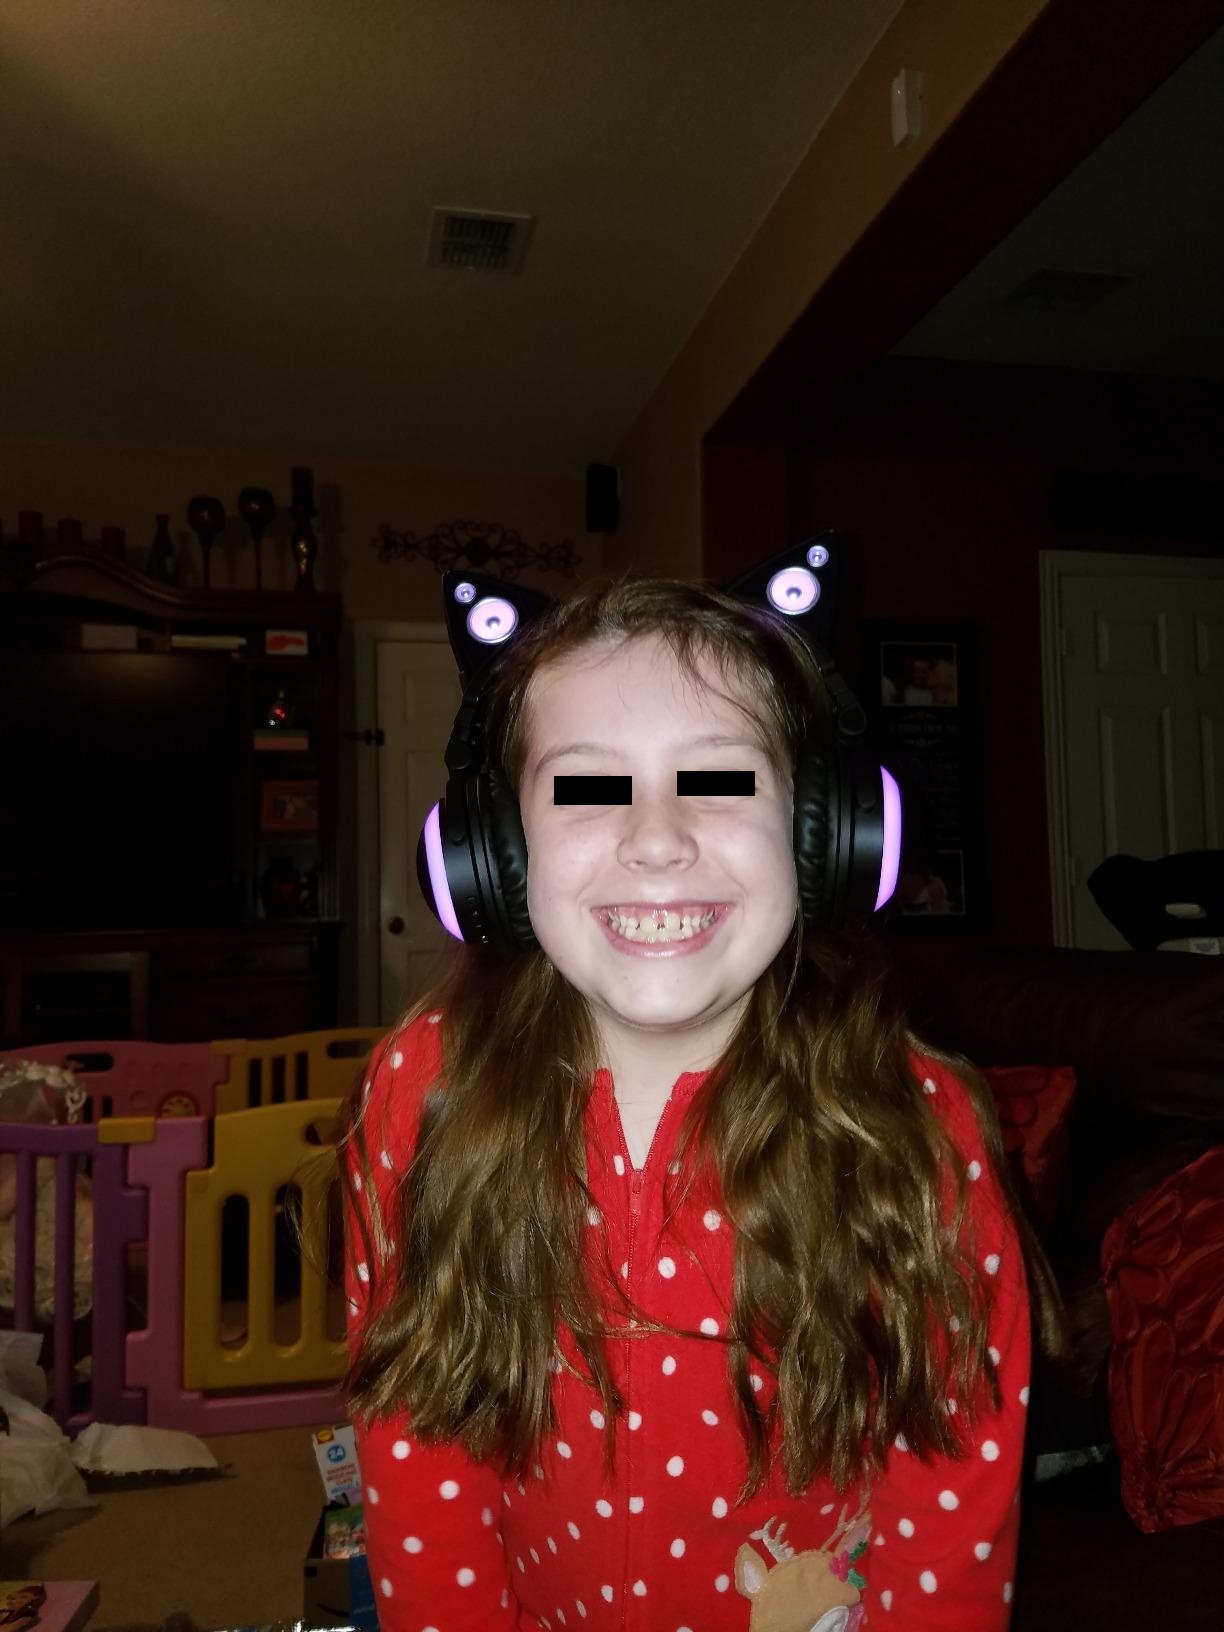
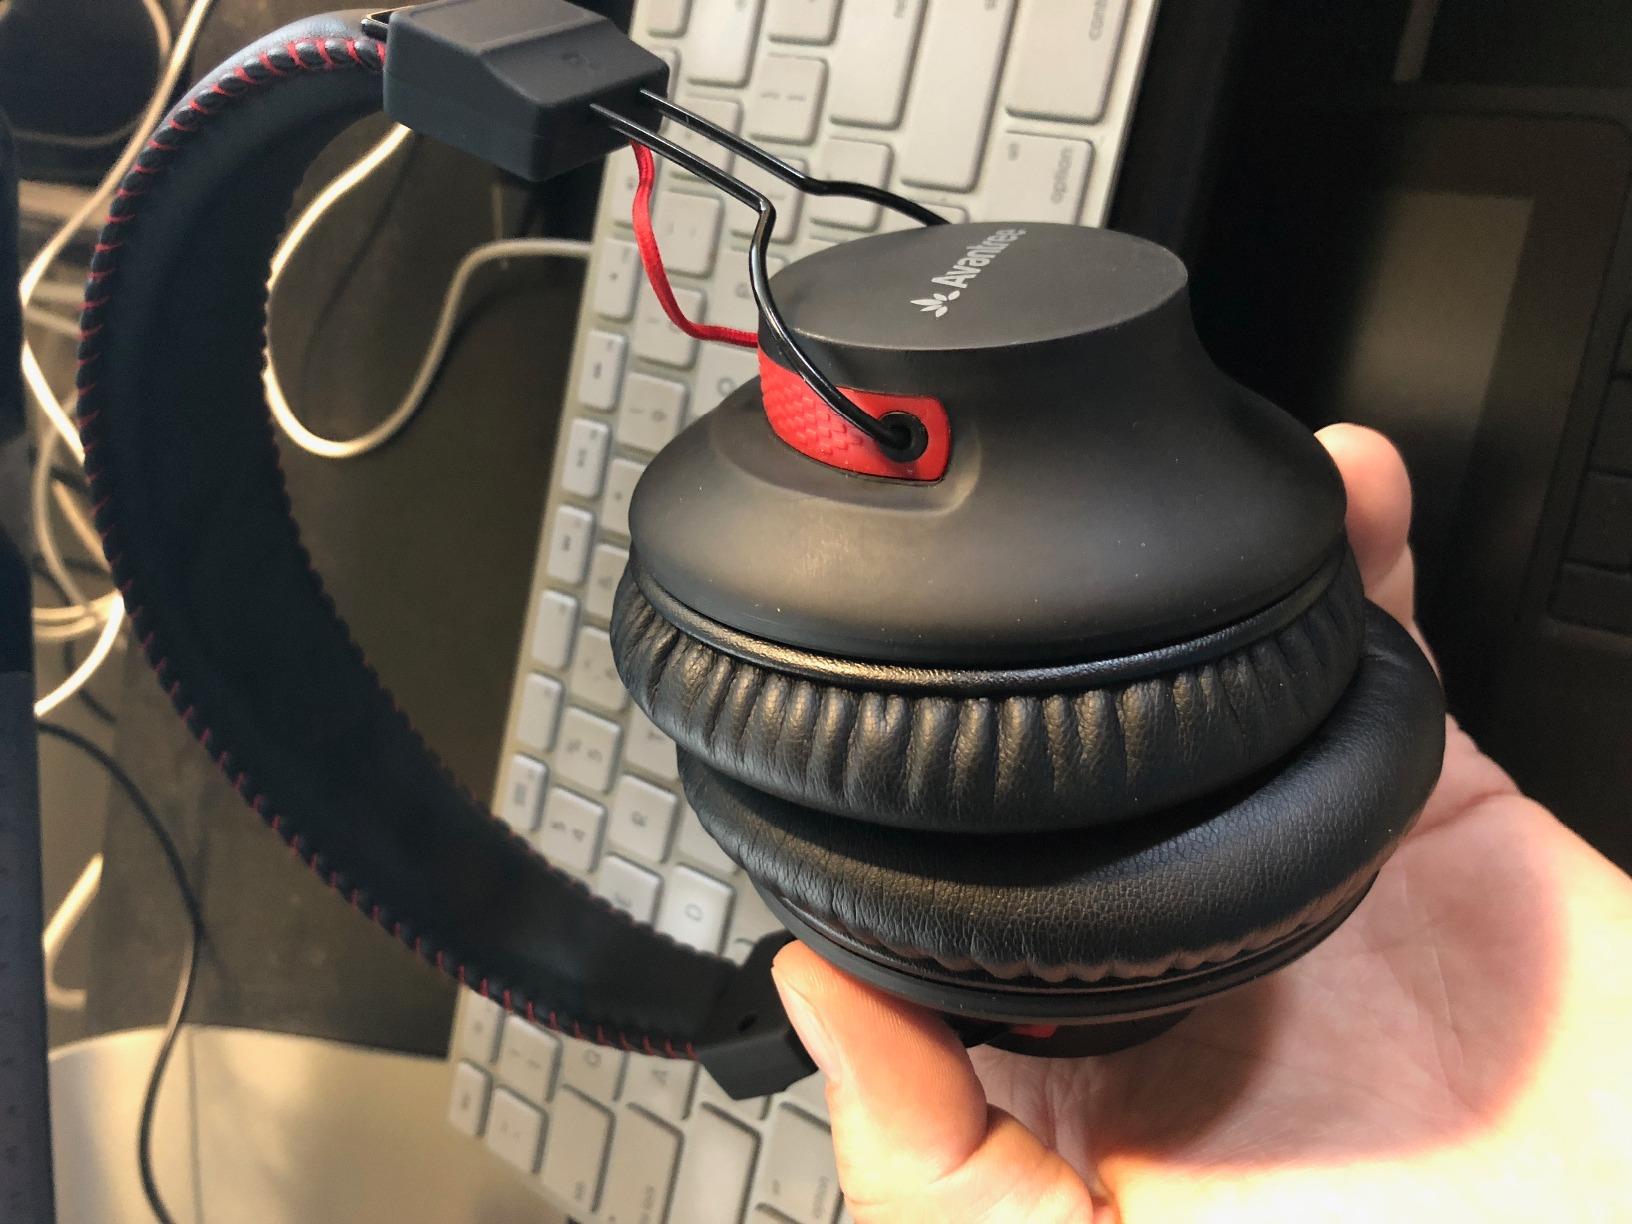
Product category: headphones
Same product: no